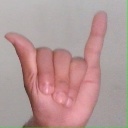
अक्षर: य